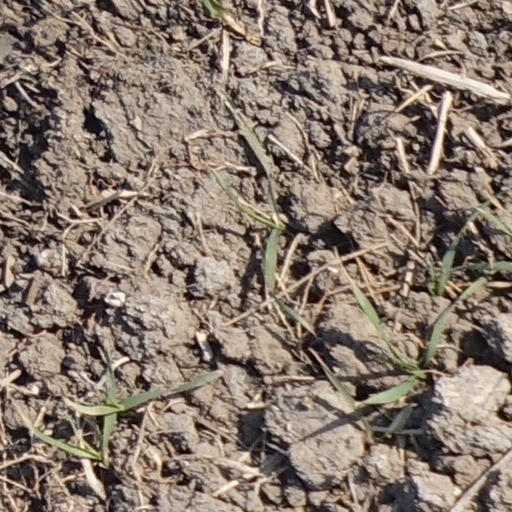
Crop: wheat